The Pigeon Wants a Puppy!

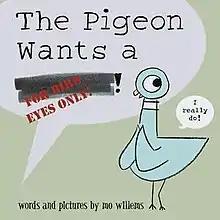
Front cover, designed by Mo Willems

The Pigeon Wants a Puppy! is a 2008 children's picture book by Mo Willems. Published by Hyperion Books, it is about The Pigeon who really wants a puppy, but later has second thoughts about that idea.